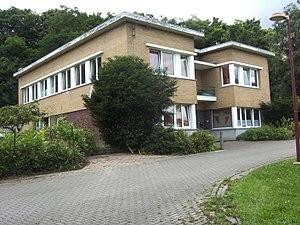
Marcinelle (Charleroi-Belgique) - avenue Mascaux - Cité de l'Enfance - pavillon - architecte Marcel Leborgne - 1938.
Marcel Leborgne est un architecte belge né à Gilly le 15 avril 1898 et mort à Charleroi le 22 janvier 1978, membre d'une famille d'architectes, son œuvre, moderniste pour l'essentiel, même si son parcours est en marge du mouvement moderne en Belgique, est avant tout carolorégienne.